Tang dynasty

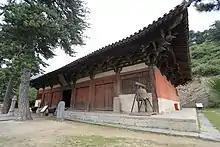
A timber hall built in 857, located at the Buddhist Foguang Temple of Mount Wutai, Shanxi

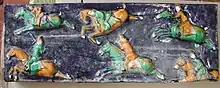
A Tang sancai-glazed carved relief showing horseback riders playing polo

The Tang dynasty was a golden age of Chinese literature and art. Over 48,900 poems penned during the Tang, representing over 2,200 authors, have survived to the present day. Skill in the composition of poetry became a required study for those wishing to pass imperial examinations, while poetry was also heavily competitive; poetry contests among guests at banquets and courtiers were common. Poetry styles that were popular in the Tang included "gushi" and "jintishi", with the poet Li Bai (701–762) famous for the former style, and poets like Wang Wei (701–761) and Cui Hao (704–754) famous for their use of the latter. "Jintishi" poetry, or regulated verse, employed stanzas of eight lines, each consisting of five or seven characters with a fixed pattern of tones, and required the second and third couplets to be antithetical. Tang poems remained popular and great emulation of Tang era poetry began in the Song dynasty; in that period, Yan Yu was the first to confer the poetry of the High Tang (766) with "canonical status within the classical poetic tradition". Yan Yu reserved the position of highest esteem among all Tang poets for Du Fu (712–770), who was not viewed as such in his own era, and was branded by his peers as an anti-traditional rebel.